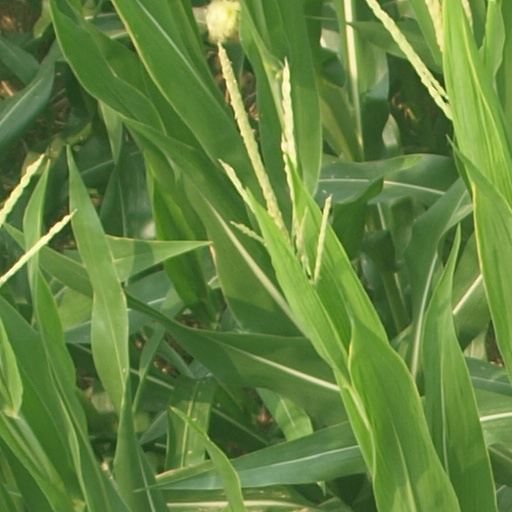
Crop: maize; corn